Jamestown Exposition

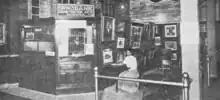
A working branch of The True Reformers Savings Bank at the 1907 Negro Building at the Jamestown Exposition

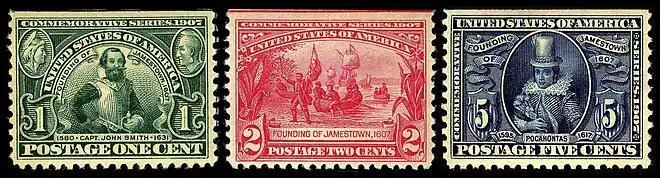

A controversial feature of the exposition was its "Negro Building," designed by W. Sydney Pittman, which displays showed the progress of African Americans. Richmond lawyer and businessman Giles Beecher Jackson was a leader in the formation of the Negro Department at the Jamestown Exposition and had worked hard to raise funds for the exhibition.